Edwin Barclay

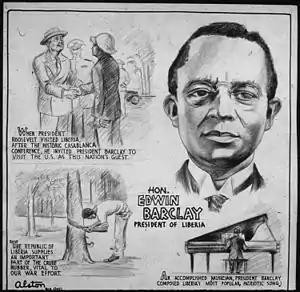
Poster from U.S. Office of War Information. Domestic Operations Branch. News Bureau, 1943

In 1937 President Barclay, under pressure from the United States, withdrew the concession agreement with the German investors, who were accused of sympathies with the Nazi regime in their home country. Until 3 January 1944, Barclay was Liberian President, to be succeeded by William Tubman.